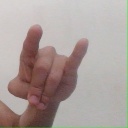
अक्षर: च